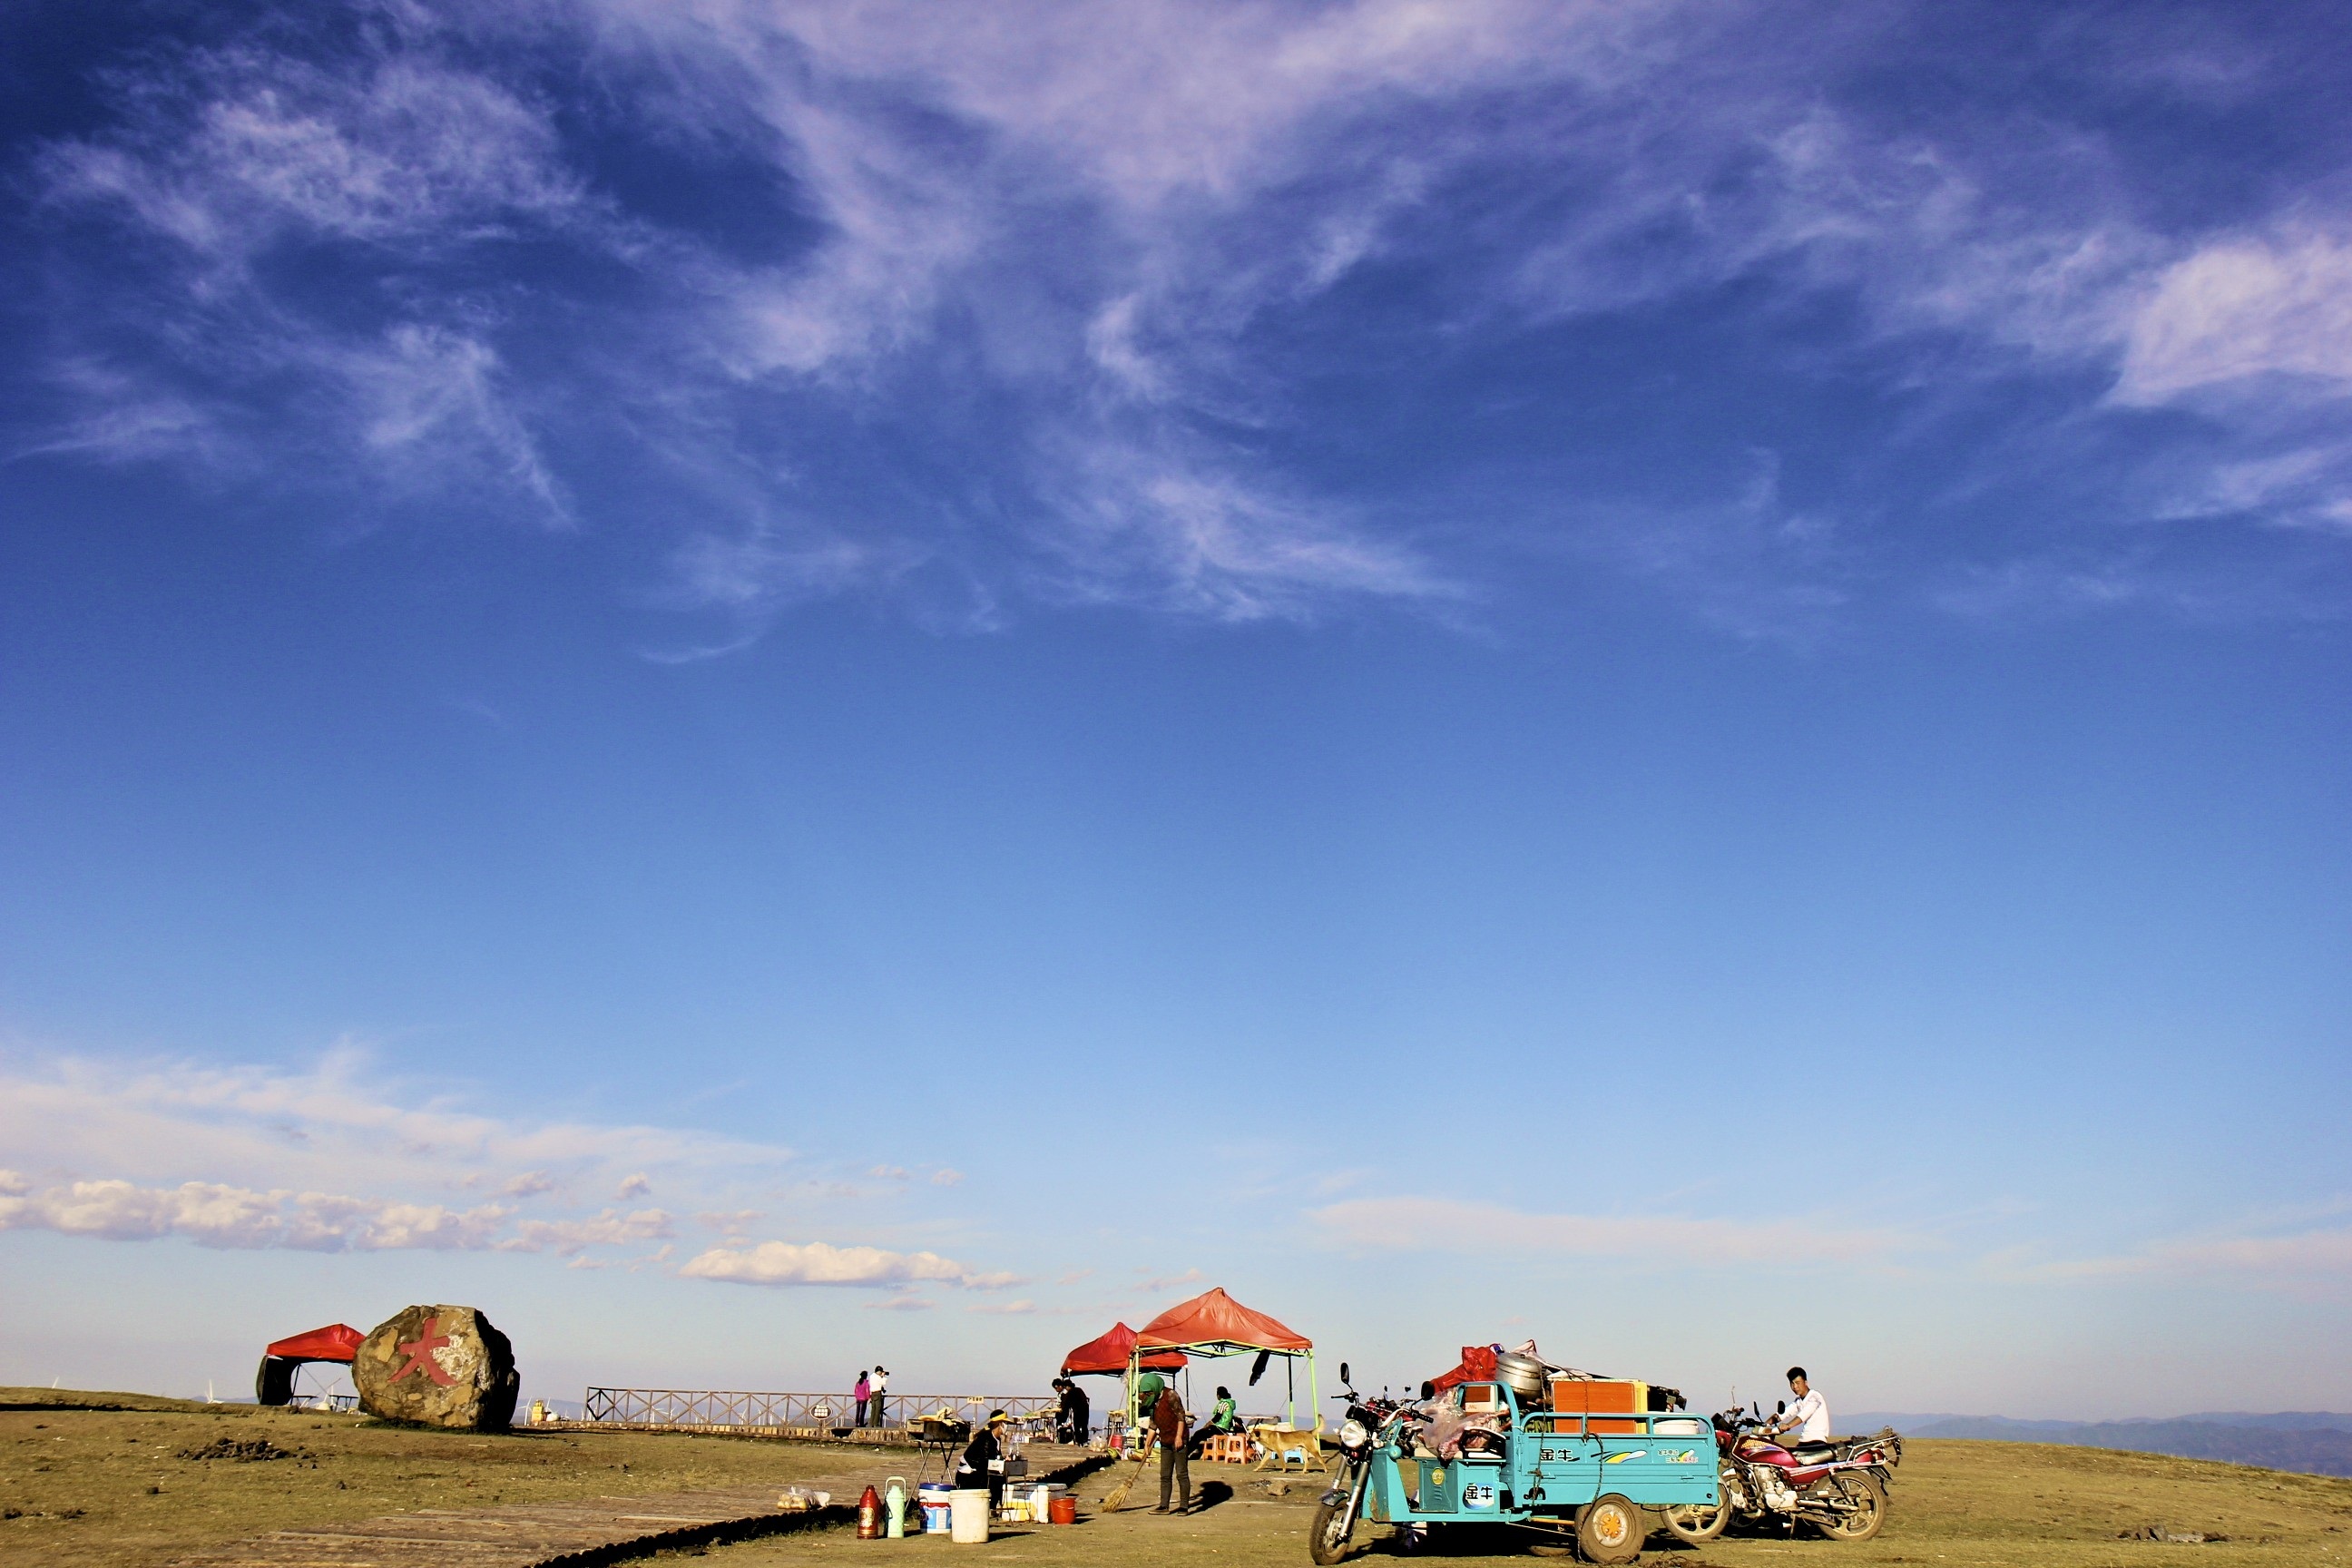
beach, landscape, sea, coast, sand, horizon, mountain, cloud, sky, field, prairie, dusk, plain, body of water, blue sky, grassland, plateau, natural environment, atmosphere of earth, zhangbei, grasslands road